Acer saccharum

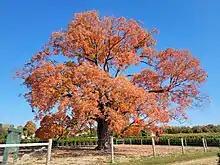
Comfort Maple in Pelham, Ontario

Sugar maple was a favourite street and park tree during the 19th century because it was easy to propagate and transplant, is fairly fast-growing, and has beautiful autumn colour. As noted above, however, it proved too delicate to continue in that role after the rise of automobile-induced pollution and was replaced by Norway maple and other hardier species. It is intolerant of road salt. Sugar Maples are commonly planted as a street tree in cities within the Mountain West region of the United States, usually a different cultivar such as the “Legacy” sugar maple. The shade and the shallow, fibrous roots may interfere with grass growing under the trees. Deep, well-drained loam is the best rooting medium, although sugar maples can grow well on sandy soil which has a good buildup of humus. Light (or loose) clay soils are also well known to support sugar maple growth. Poorly drained areas are unsuitable, and the species is especially short-lived on flood-prone clay flats. Its salt tolerance is low and it is very sensitive to boron. The species is also subject to defoliation when there are dense populations of larvae of Lepidoptera species like the rosy maple moth ("Dryocampa rubicunda").